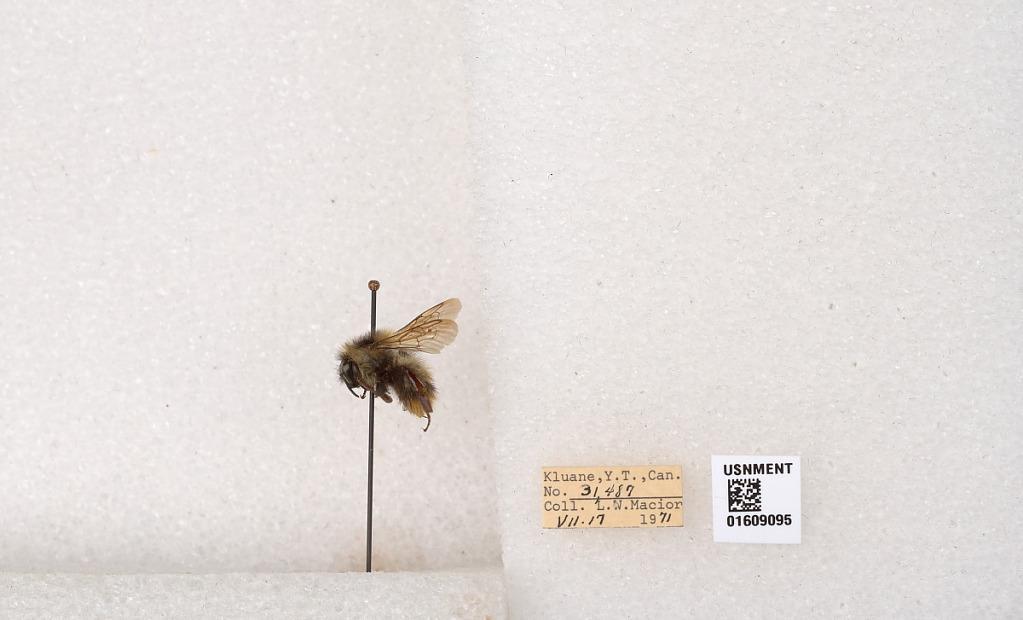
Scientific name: Bombus (Pyrobombus) sylvicola Kirby
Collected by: L. Macior
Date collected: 1971-7-17
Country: Canada
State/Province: Yukon
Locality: Kluane
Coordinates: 61.2281, -138.722